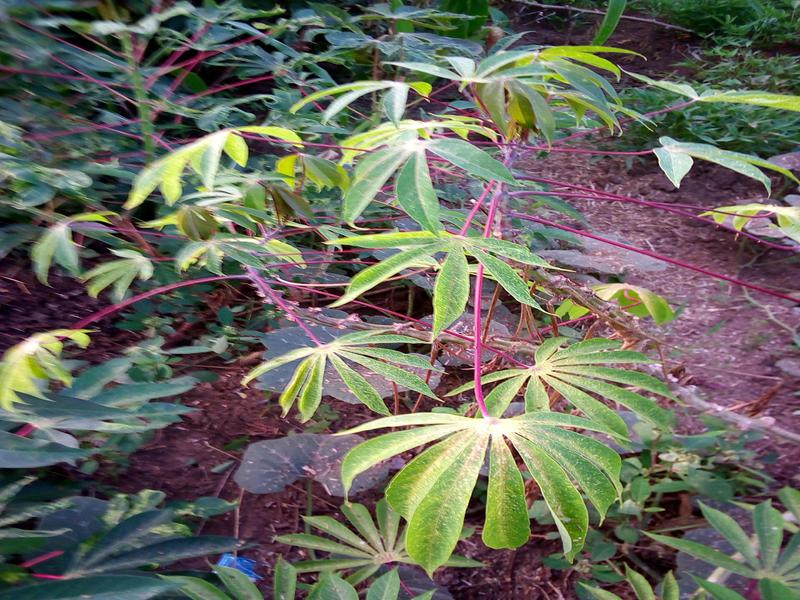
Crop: cassava
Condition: green_mottle